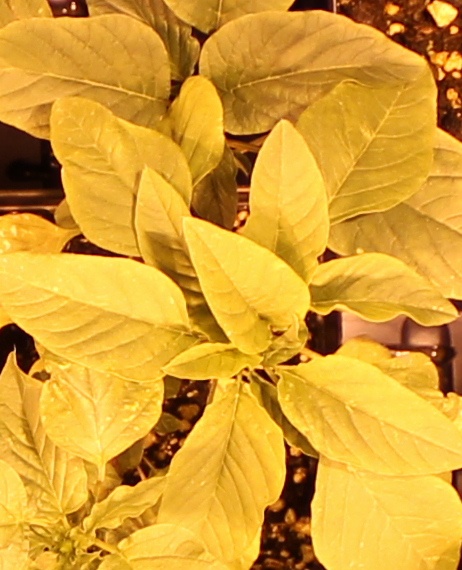
Label: Palmer Amaranth